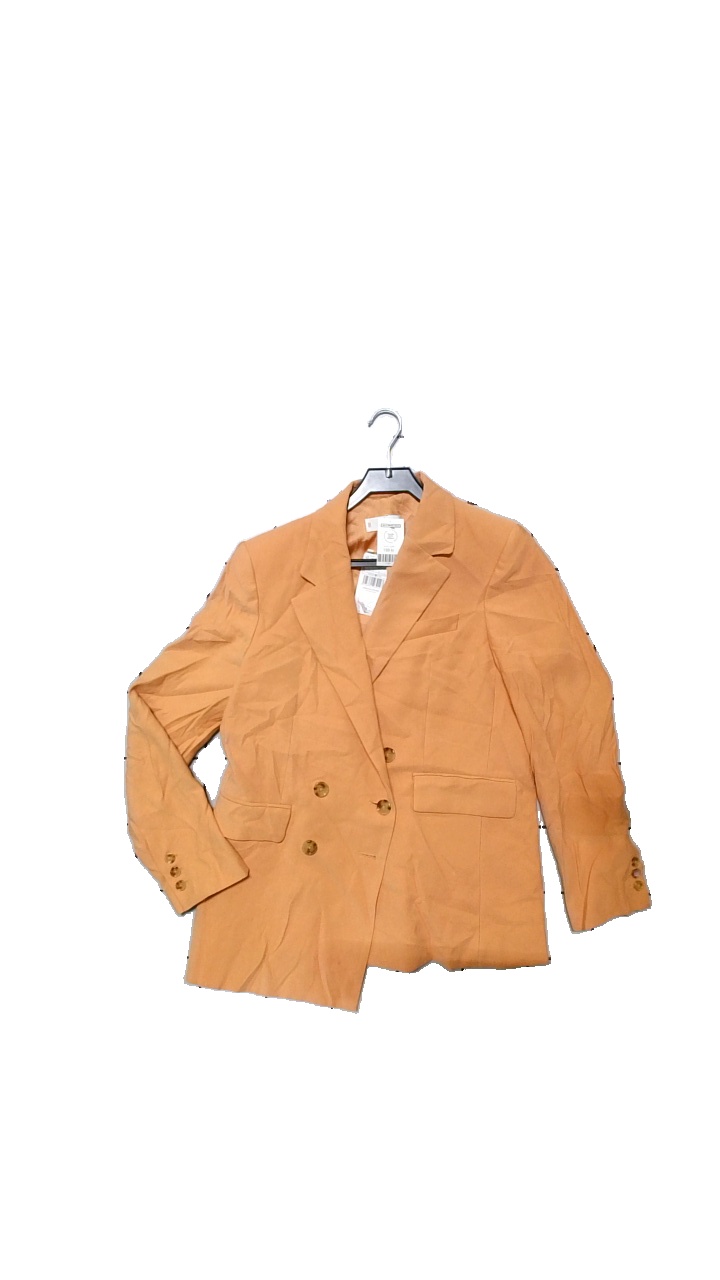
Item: Blazer (Ladies)
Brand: Mango
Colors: Orange
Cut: Regular
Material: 93%Viscos,7%Polyester
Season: Spring
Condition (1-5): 4
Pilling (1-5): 4
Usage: Reuse
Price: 100-150